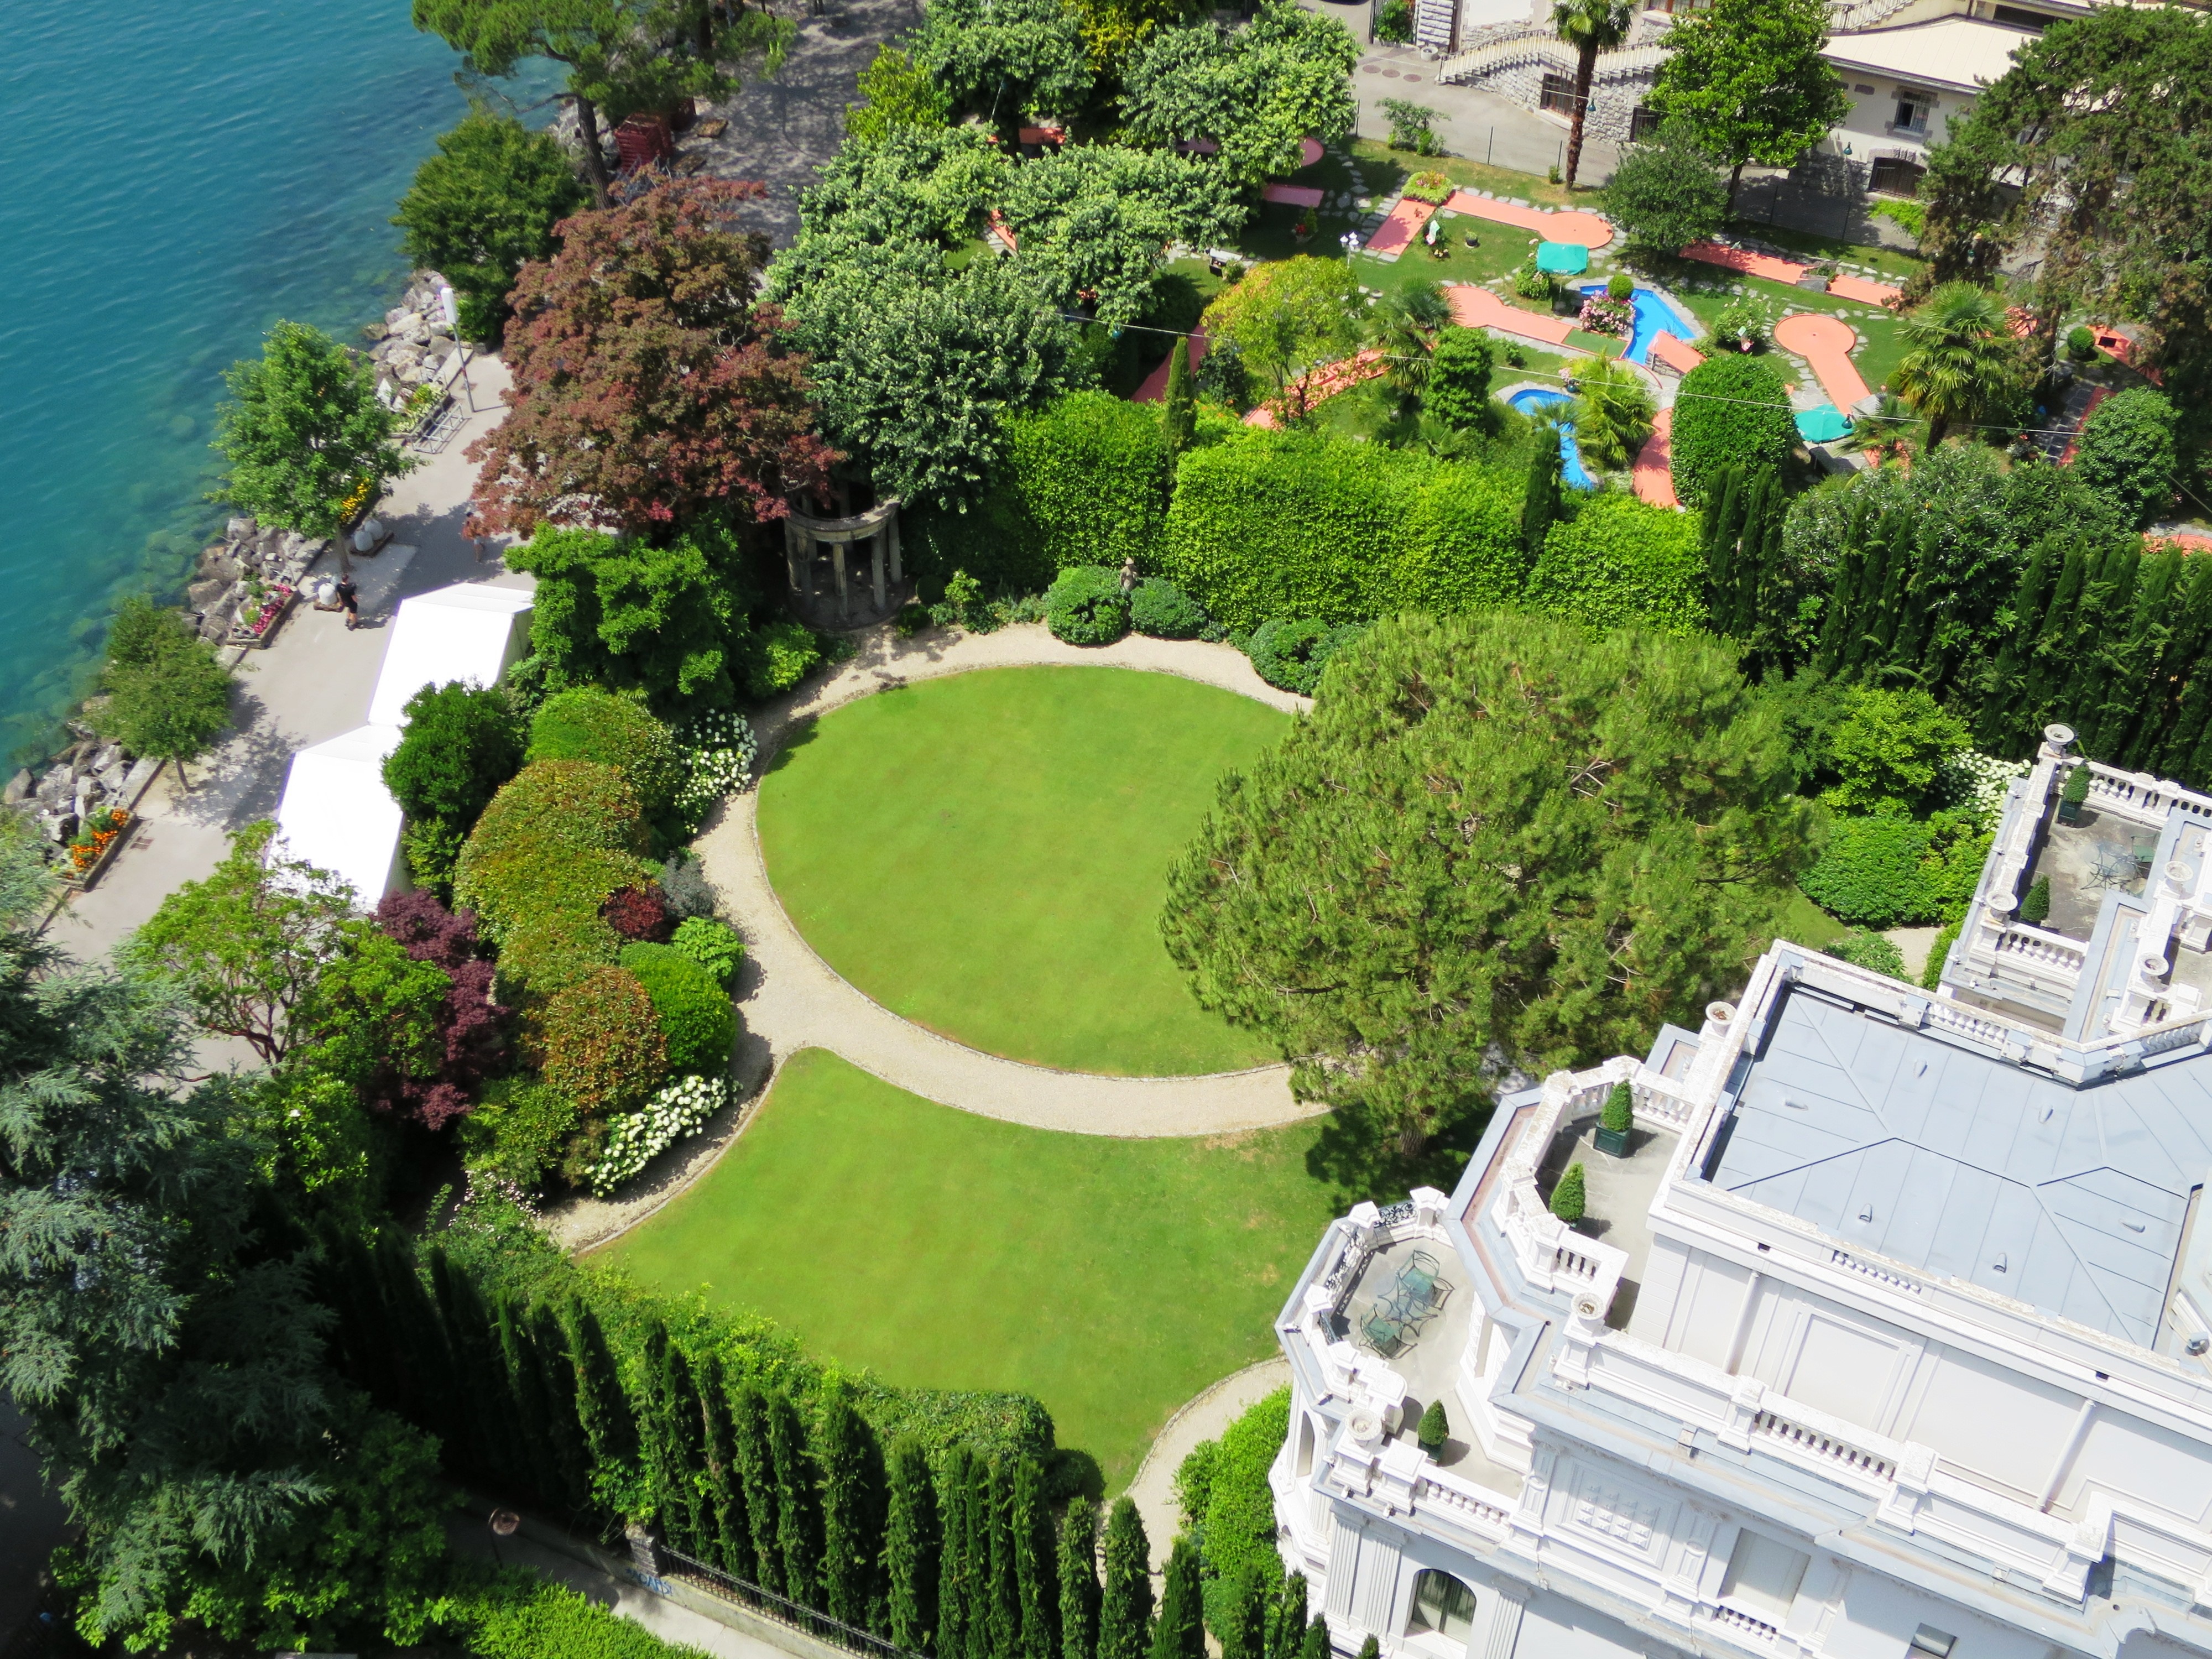
nature, structure, meadow, mansion, park, garden, trees, resort, botanical garden, estate, bird's eye view, aerial photography, residential area, sport venue, landscape architect